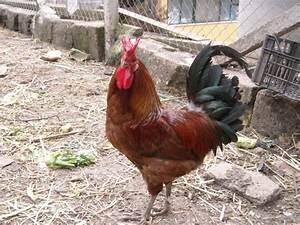
chicken